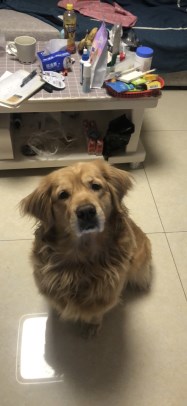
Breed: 5355-n000126-golden_retriever